The Bond on Brickell

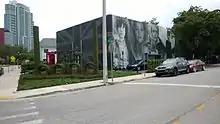
Bond on Brickell sales center located about three blocks south of building site

The Bond on Brickell is a 44-story, 328-unit residential skyscraper at 1080 Brickell Avenue. The building is located near the Tenth Street Metromover station and the Brickell Metrorail station.